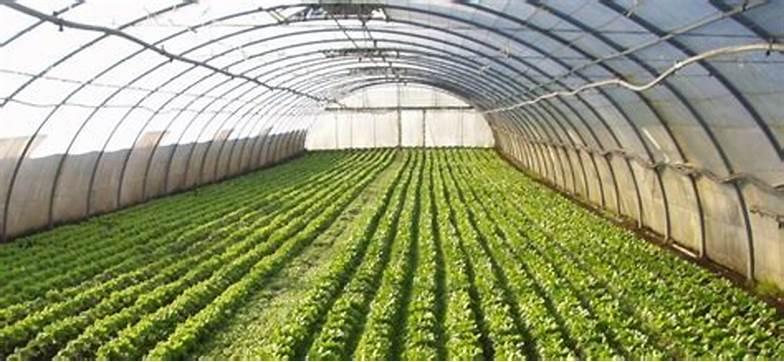
Ndani ya shamban lenye mitambo na miundombinu ya kisasa. Mimea imestawi vizuri na kusheheni kijani kibichi. Hali inayoonesha matumizi ya mbegu bora kwa kilimo cha kisasa, chenye tija na endelevu kwa mkulima.